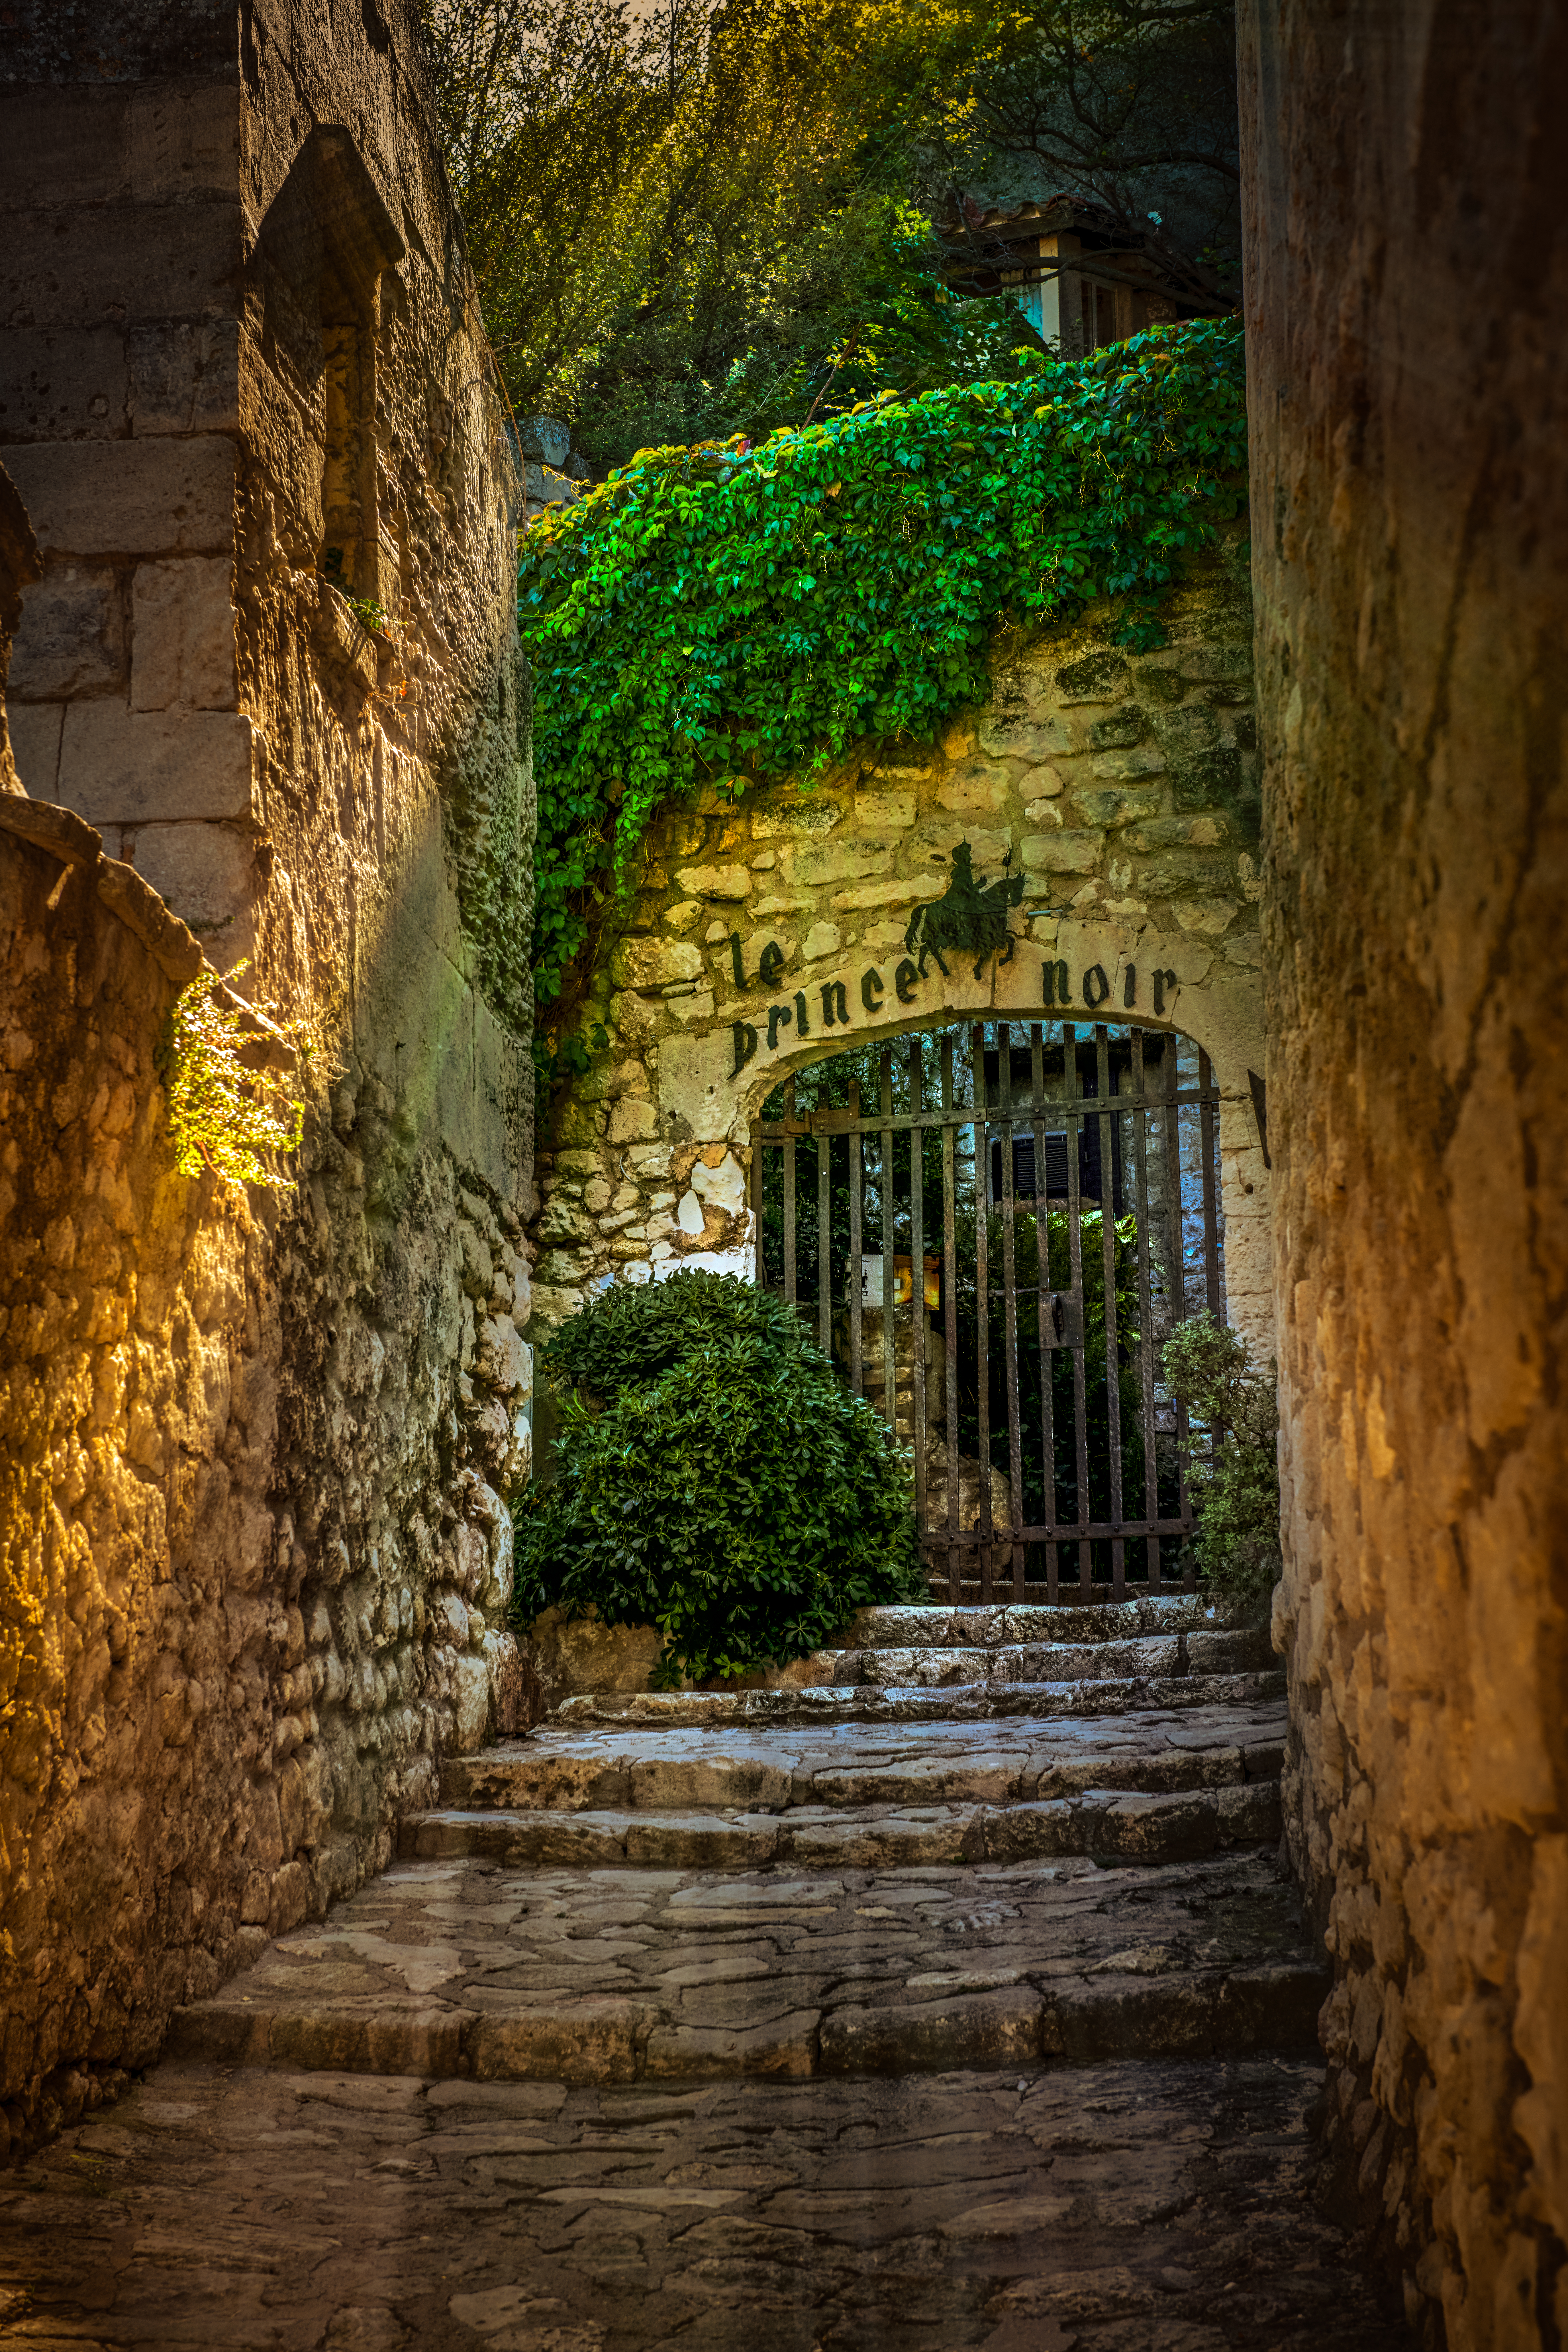
provence, nature, alley, street, cobblestone, green, wall, road, town, infrastructure, architecture, night, tree, arch, history, building, walkway, plant, road surface, city, ancient history, flooring, nonbuilding structure, house, tourism, middle ages